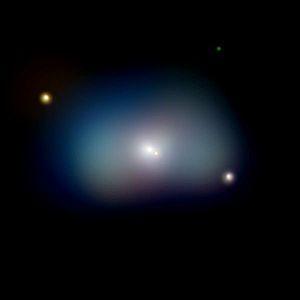
NGC 1700 est une galaxie elliptique située dans la constellation de l'Éridan à environ 177 millions d'années-lumière de la Voie lactée. Elle a été découverte par l'astronome germano-britannique William Herschel en 1785.